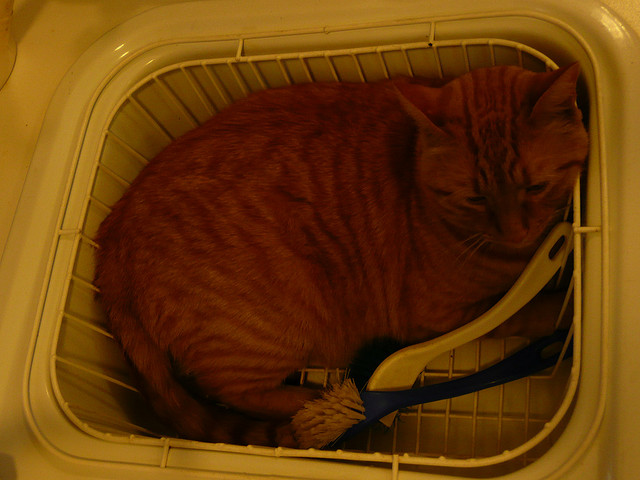
user: Given an image and a question. Answer the question in a short answer. Question: What is supposed to go here? Short Answer:
assistant: dish